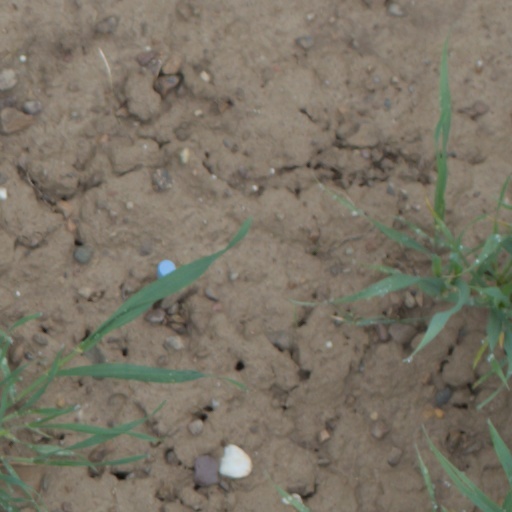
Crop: wheat